Mohammad Bagher Sa'd as-Saltaneh

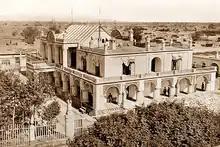
The grand inn of Qazvin

Due to being on the way to the capital, Qazvin was visited frequently by foreign envoys and merchants, and as a result, was in need of a place to accommodate them. The Shah ordered the construction of the Grand Inn of Qazvin to Amin as-Soltan in August 1878, and its construction was carried out by Bagher Khan who was appointed by Amin as-Soltan. The construction was completed by 1880. This building was located in front of the Ali Qapu gate and to the east of the Jameh Mosque of Qazvin, and was at the time the most well-equipped and prestigious inn in Iran. The inn's management was given to Bagher Khan, who paid a part of the inn's annual revenue to the government. The grand inn of Qazvin was demolished in 1929 to make way for streets that were being rapidly constructed to redesign and modernise the city.